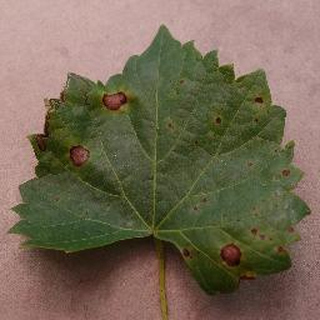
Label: grape_black_rot